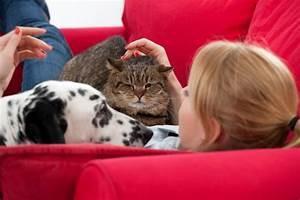
cat